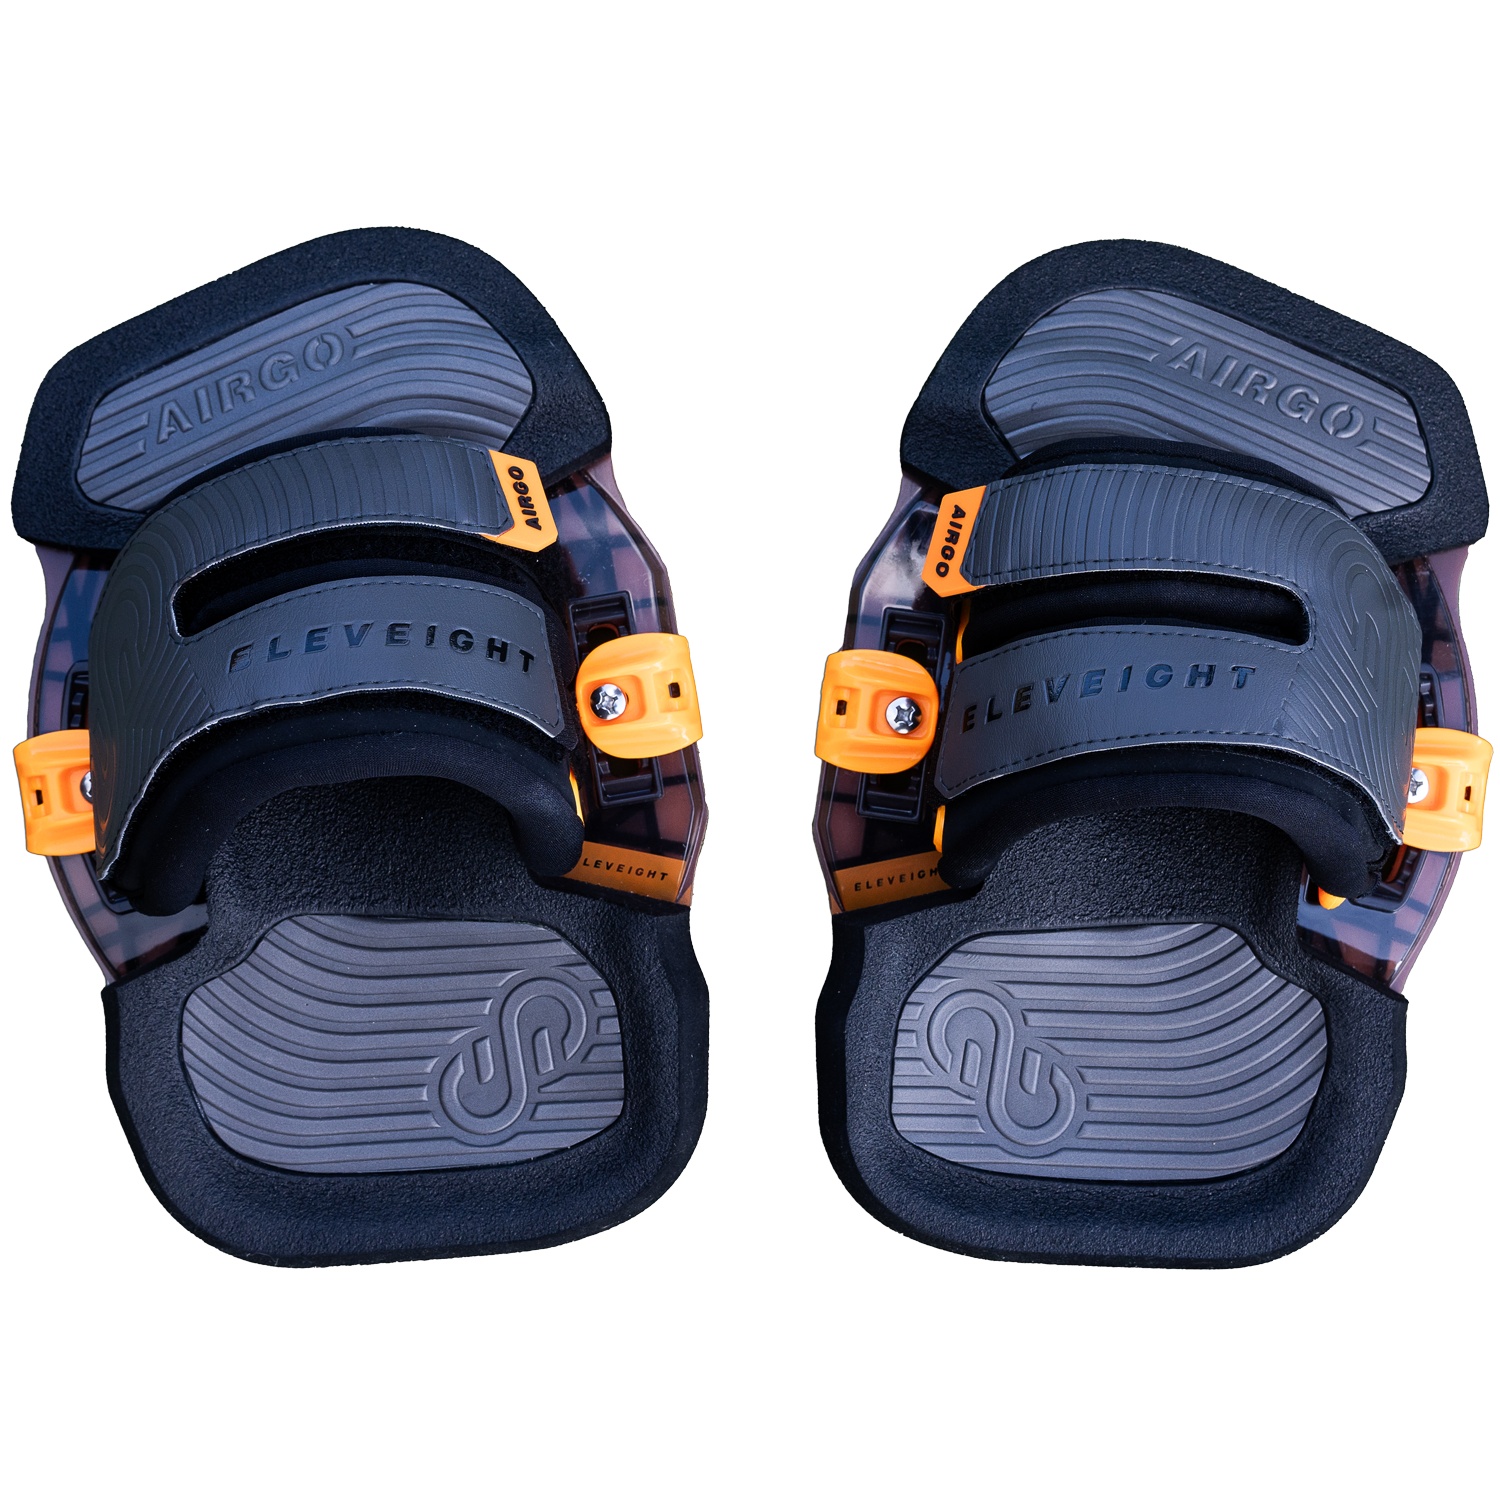
PADS ET STRAPS ELEVEIGHT Airgo 2025 Neuf
CARACTÉRISTIQUES DE PERFORMANCE ✅ Ajustement précis et confortable – Pour une adhérence et un contrôle optimaux ✅ Design intelligent – Assemblage rapide et facile ✅ Positions variées – Adaptées à tous les riders ✅ Hautement ajustable – Convient à toutes les tailles de pied ✅ Semelle 3D ergonomique – Absorbe les chocs et adoucit les réceptions
Brand: Eleveight
Category: Sporting Goods > Outdoor Recreation > Winter Sports & Activities > Skiing & Snowboarding > Snowboard Binding Parts > Snowboard Binding Ankle Straps